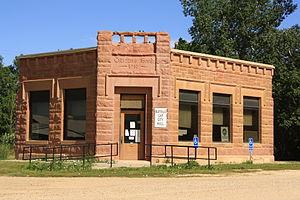
Buffalo Gap est une municipalité américaine située dans le comté de Custer, dans l'État du Dakota du Sud. Selon le recensement de 2010, elle compte 126 habitants. La municipalité s'étend sur une superficie de 0,31 milles carrés.